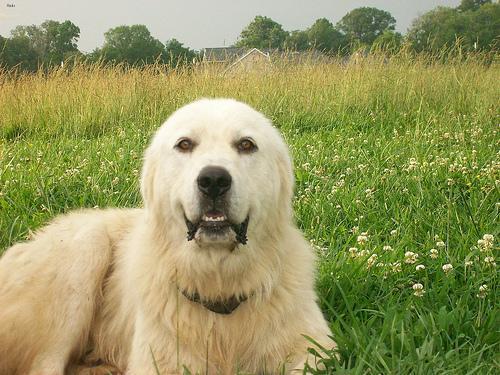
great pyrenees